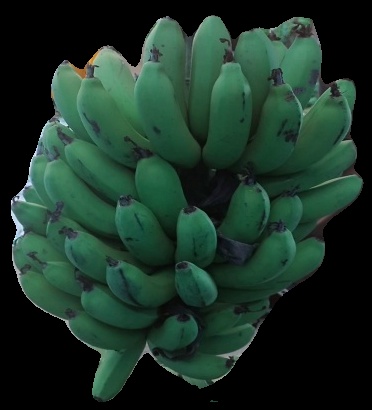
Variety: pachbale
Grade: grade2